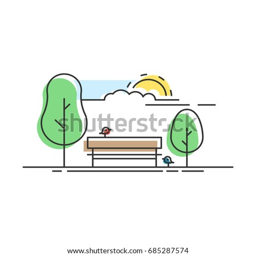
city park with a bench and birds .